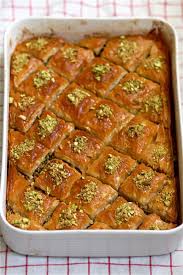
Yemek: baklava